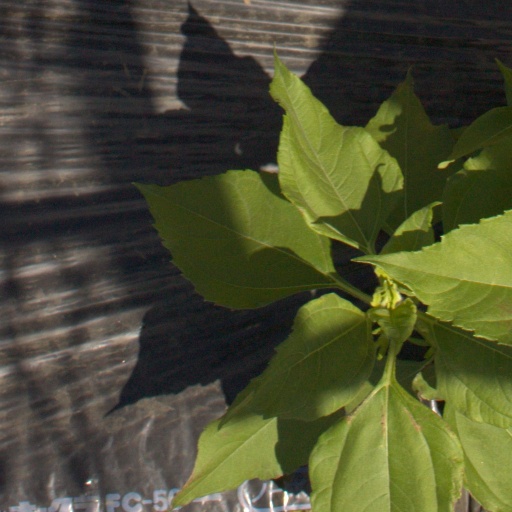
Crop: Jerusalem artichoke